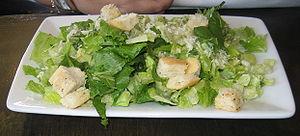
La salade César est une recette de cuisine de salade composée de la cuisine américaine, traditionnellement préparée en salle à côté de la table, à base de laitue romaine, œuf dur, croûtons, parmesan et de « sauce César » à base de parmesan râpé, huile d'olive, pâte d'anchois, ail, vinaigre de vin, moutarde, jaune d'œuf et sauce Worcestershire.